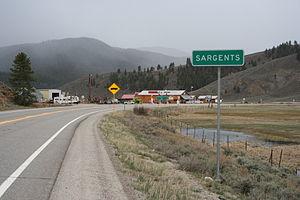
Sargents est une communauté non incorporée du comté de Saguache, dans l'État du Colorado, aux États-Unis. Elle se trouve à 8 478 pieds d'altitude.